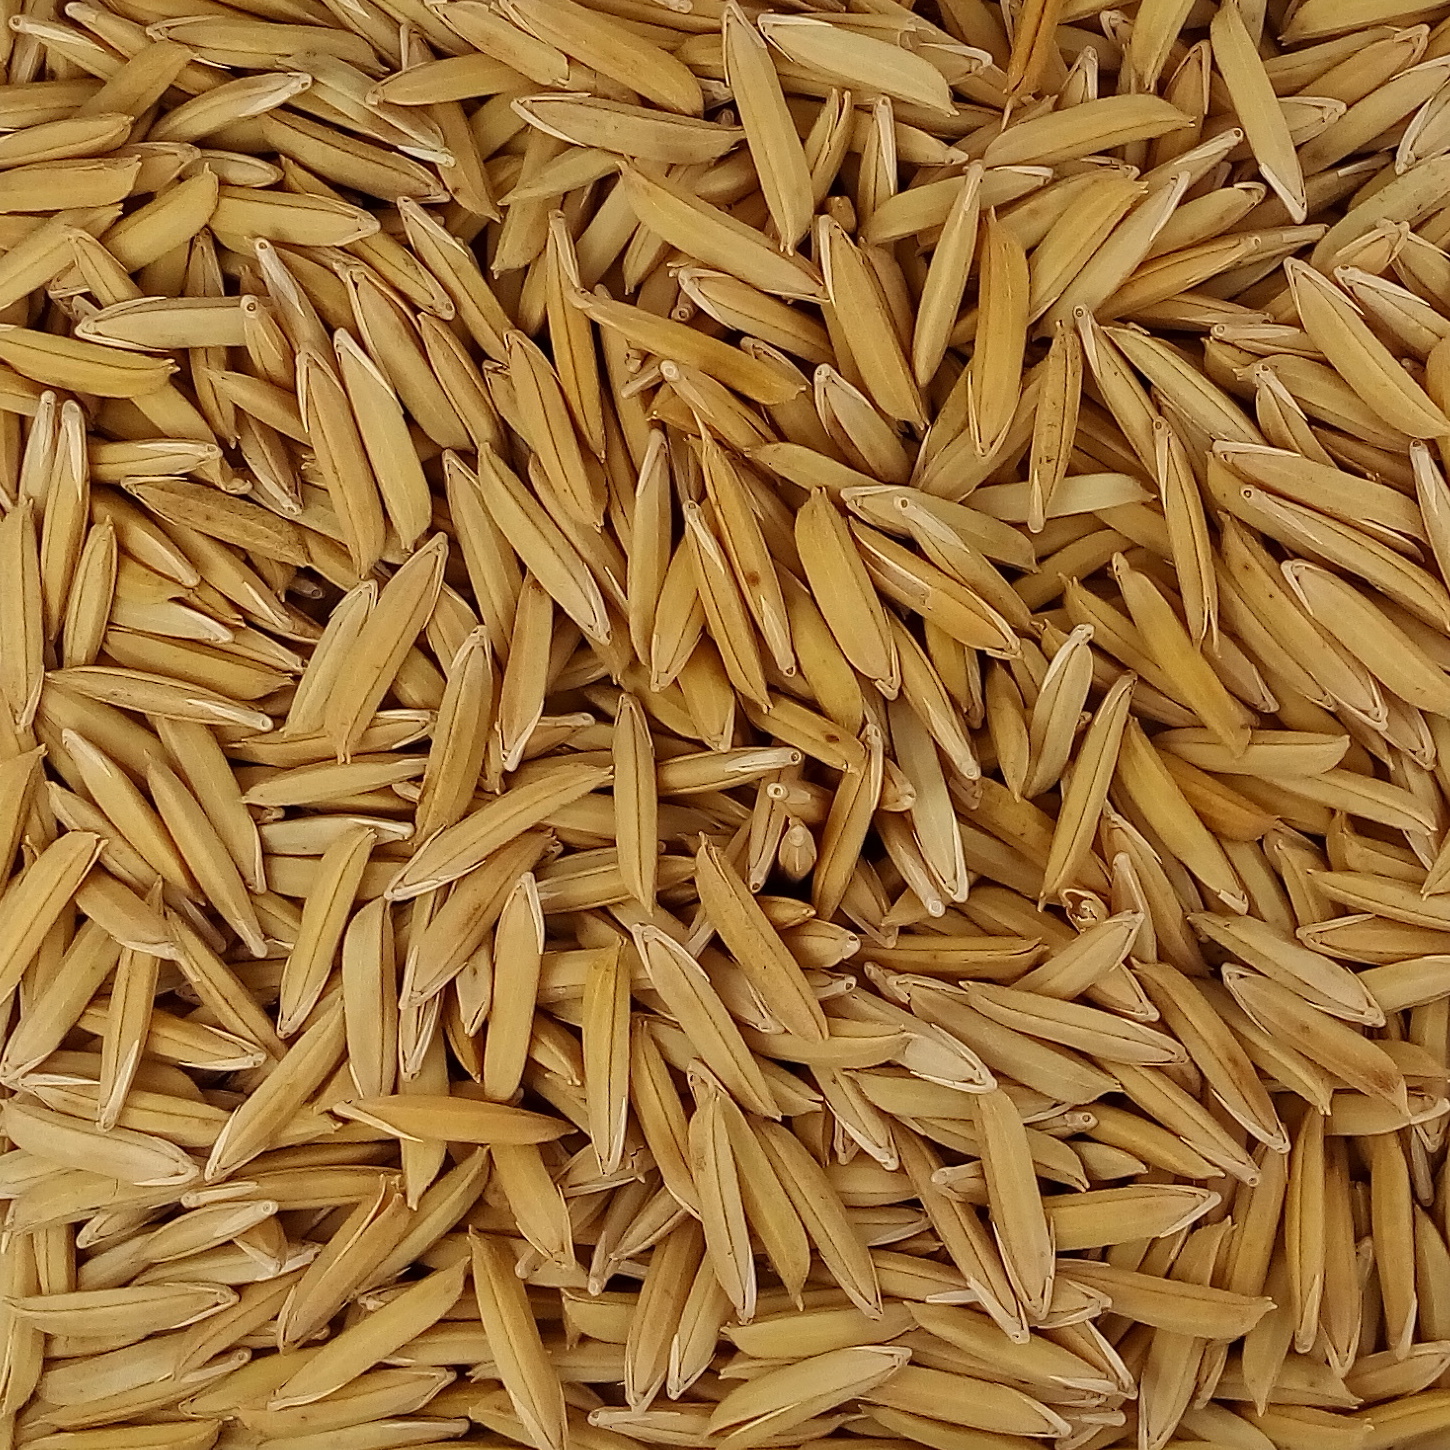
Rice seed variety: 1718